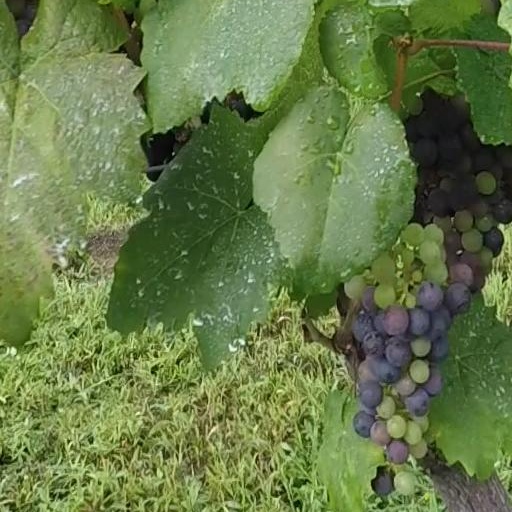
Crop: grape